Yavapai

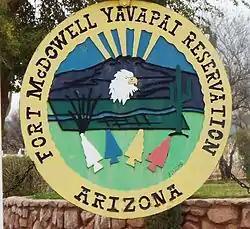
Sign of the Fort McDowell Yavapai Nation

The Yavapai have never been unified by a single central government. Historically they were four separate autonomous bands, connected through kinship and shared cultures and language, which were in turn composed of clans. The bands or subtribes allied with and traded with external tribes independently of each other. These four subtribes are the Kewevkepaya (southeastern), Tolkepaya (western), Wipukepa (northeastern), Yavepé (northwestern)